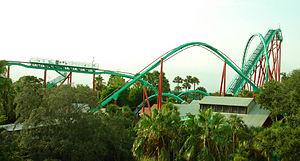
Kumba , montagnes russes à Busch Gardens Africa
Kumba sont des montagnes russes assises du parc Busch Gardens Tampa, situé à Tampa, en Floride, aux États-Unis. Construites en 1993, elles sont hautes de 44 m et ont une vitesse maximale de 96,56 km/h. Kumba est l’une des premières montagnes russes à multiples inversions créées par Bolliger & Mabillard, comportant le tout premier looping plongeant & le tire-bouchon entrelacé de B&M. L’attraction a 7 inversions, qui sont dans l’ordre :